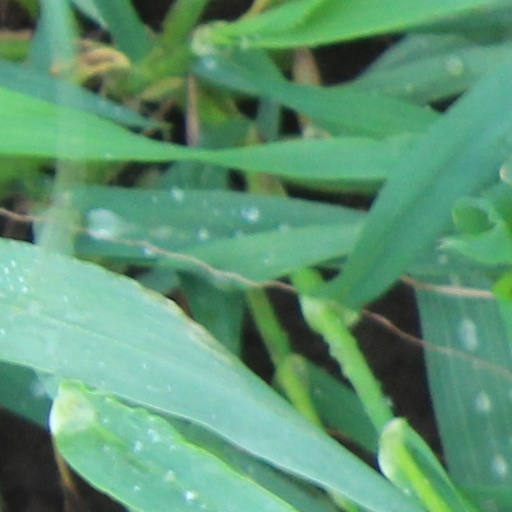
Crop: wheat